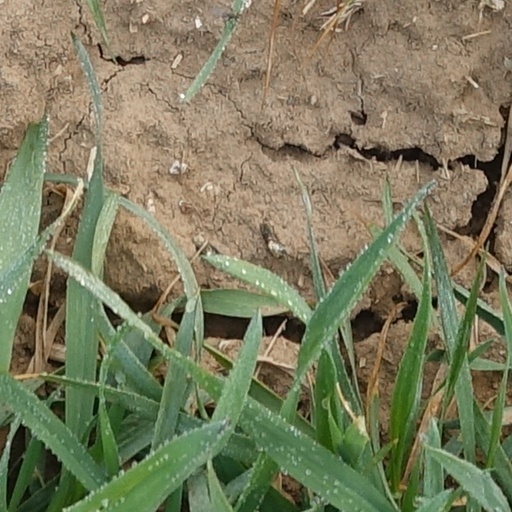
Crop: wheat